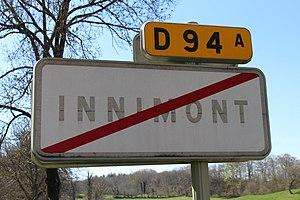
Panneau de sortie d'Innimont.
Innimond, localement orthographiée Innimont, est une commune française, située dans le département de l'Ain en région Auvergne-Rhône-Alpes.